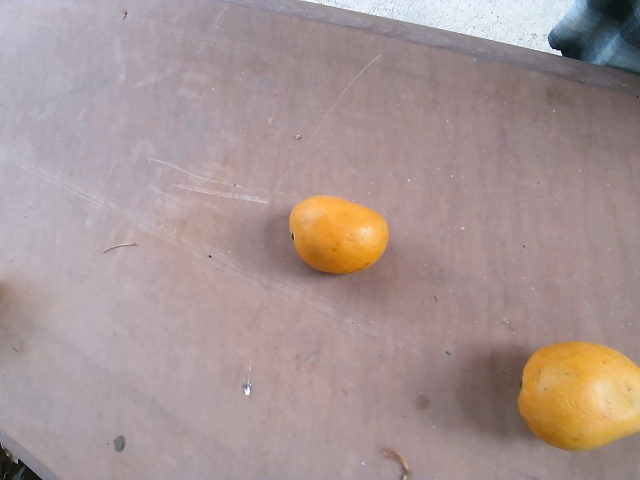
Label: Ripe_Mango